Hercules's Dog Discovers Purple Dye

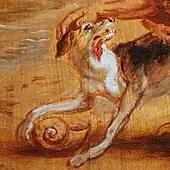
Detail showing the dog with what appears to be a nautilus rather than a dye murex

Hercules's Dog Discovers Purple Dye or The Discovery of Purple by Hercules's Dog is an oil painting by Flemish artist Peter Paul Rubens painted circa 1636, towards the end of his career. It depicts the mythical discovery of Tyrian purple by Hercules and his dog, and was one of dozens of oil on panel sketches made by Rubens for the decoration of the Torre de la Parada in Spain. A completed painting based on Rubens's sketch was made by Theodoor van Thulden in 1636–1638, and is now held by the Prado Museum.